Early Muslim period in Lahore

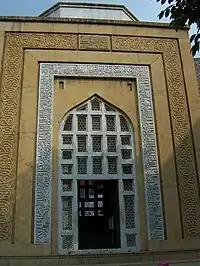
The mausoleum of Qutub ud Din Aibak in Anarkali Bazaar, Lahore, Pakistan.

The last Lodi ruler, Ibrahim Lodi was greatly disliked by his court and subjects. Upon the death of his father Sikander Lodi, he quashed a brief rebellion led by some of his nobles who wanted his younger brother Jalal Khan to be the Sultan. After seizing the throne by having Jalal Khan murdered, he never really did succeed in pacifying his nobles. Subsequently Daulat Khan, the governor of Punjab and Alam Khan, his uncle, sent an invitation to Babur, the ruler of Kabul to invade Delhi.